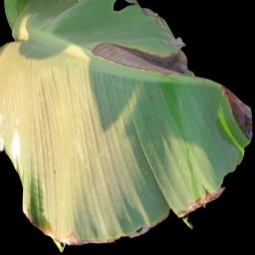
Label: Potassium